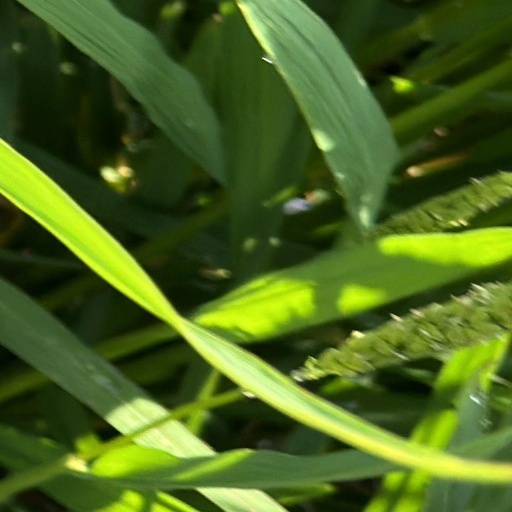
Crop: rice